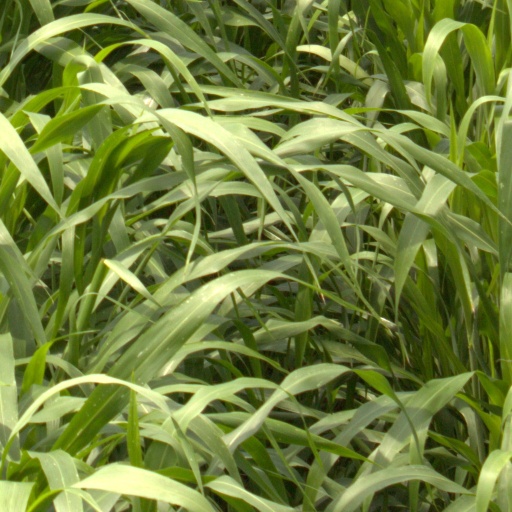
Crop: sorghum